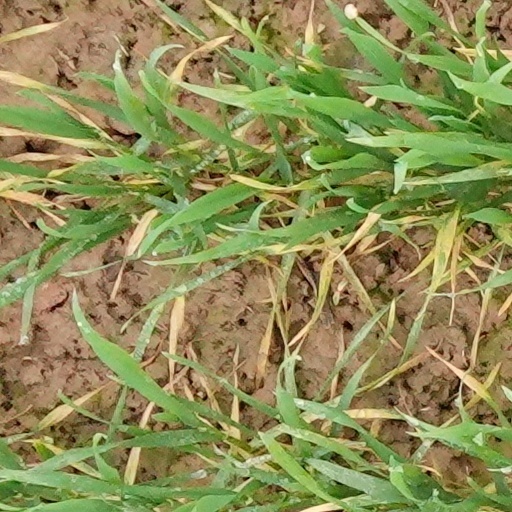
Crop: wheat